Pat Trammell

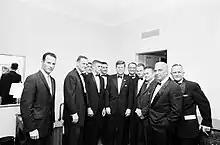
President John F. Kennedy stands with attendees of the Football Hall of Fame Dinner. L-R: White House Army Signal Agency (WHASA) staff member, Jack Rubley; University of Alabama football coach, Bear Bryant; WHASA staff member, John J. Cochran (in back); University of Alabama quarterback, Pat Trammell; University of Alabama President, Dr. Frank Rose; President Kennedy; sportscaster, Mel Allen; Young Boozer, Jr.; Birmingham News sports writer, Benny Marshall; Alabama businessman, Tom Russell; and Jeff Coleman.

Trammell was selected Academic All-American, was named the 1961 SEC Most Valuable Player, SEC Player of the Year, All-SEC (First Team) Back of 1961 season (AP, UPI) and All-SEC Academic Selection. He was voted as the 1961 Collegiate Player of the year by the Touchdown Club of Atlanta. He was chosen as the 1961 Most Valuable Back by the Birmingham Monday Morning Quarterback Club. He was chosen to receive the Most Valuable Player Award for 1961 by the "Nashville Banner". He finished fifth in the voting for the Heisman Trophy, which was won by halfback Ernie Davis of Syracuse. Although the Birmingham Touchdown Club SEC player of the year award did not begin until 1979, he has been publicly honored and recognized by this organization on multiple occasions. By becoming the 1961 permanent Team Captain, Pat Trammell had his hand prints and cleat-prints stamped into the Walk of Fame in 1961 as "most outstanding player" on the ingress of Denny Chimes on the Quad at the University. This was the last time that this designation was ever made.